Security preparations for the inauguration of Joe Biden

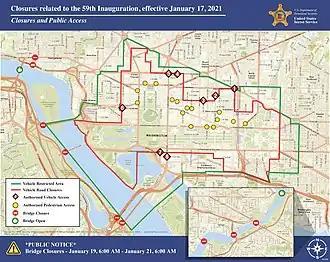
Security-related site restrictions in and around the National Mall, Southwest D.C., Capitol Hill, and downtown Washington, D.C., on Inauguration Day

Following the attack and reports of subsequent threats to disrupt Biden's inauguration and incite nationwide unrest, the Secret Service launched a security operation that surpassed any in modern U.S. history with the aim of avoiding a repeat of the deadly Capitol riot. On January 11, Trump approved a request for an emergency declaration in Washington, D.C., allowing federal assistance through FEMA to help secure the event. On January 14, a thirteen-page "joint threat assessment" was issued by the FBI, Department of Homeland Security, and other federal and local agencies, identifying domestic extremist groups as "the most likely threat" to the inauguration, followed by foreign influence operations to inflame tensions and drone attacks. Separately, the FBI warned that far-right extremists had discussed impersonating National Guard members to infiltrate the ceremony, though later vetting of troops only led to the removal of twelve members from duty for presenting various potential "security liabilities".